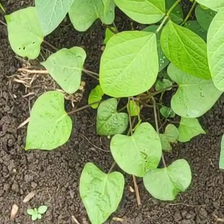
Weed species: Obscure_morning _glory(Ipomoea obscura)